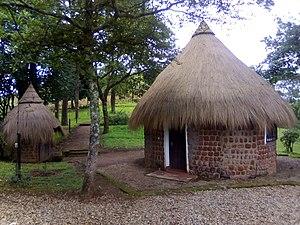
Boukarou du Ranch de Ngaoundaba, Ngaoundaba, région de l'Adamoua, Cameroun
Le boukarou est une construction traditionnelle ronde en dur, à toit de chaume conique, présente principalement au nord du Cameroun et au Tchad, où elle est appréciée pour sa fraîcheur.